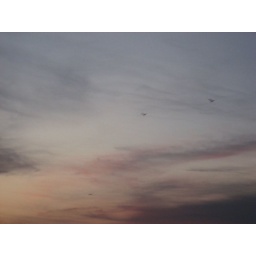
huge fruit bats flying over the dam at dusk